Let's Go with Pancho Villa

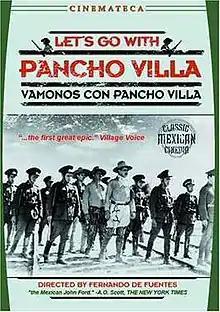
DVD cover

Let's Go with Pancho Villa (Spanish: Vámonos con Pancho Villa) is a Mexican motion picture directed by Fernando de Fuentes in 1936, the last of the director's "Revolution Trilogy", besides "El prisionero trece" and "El compadre Mendoza".